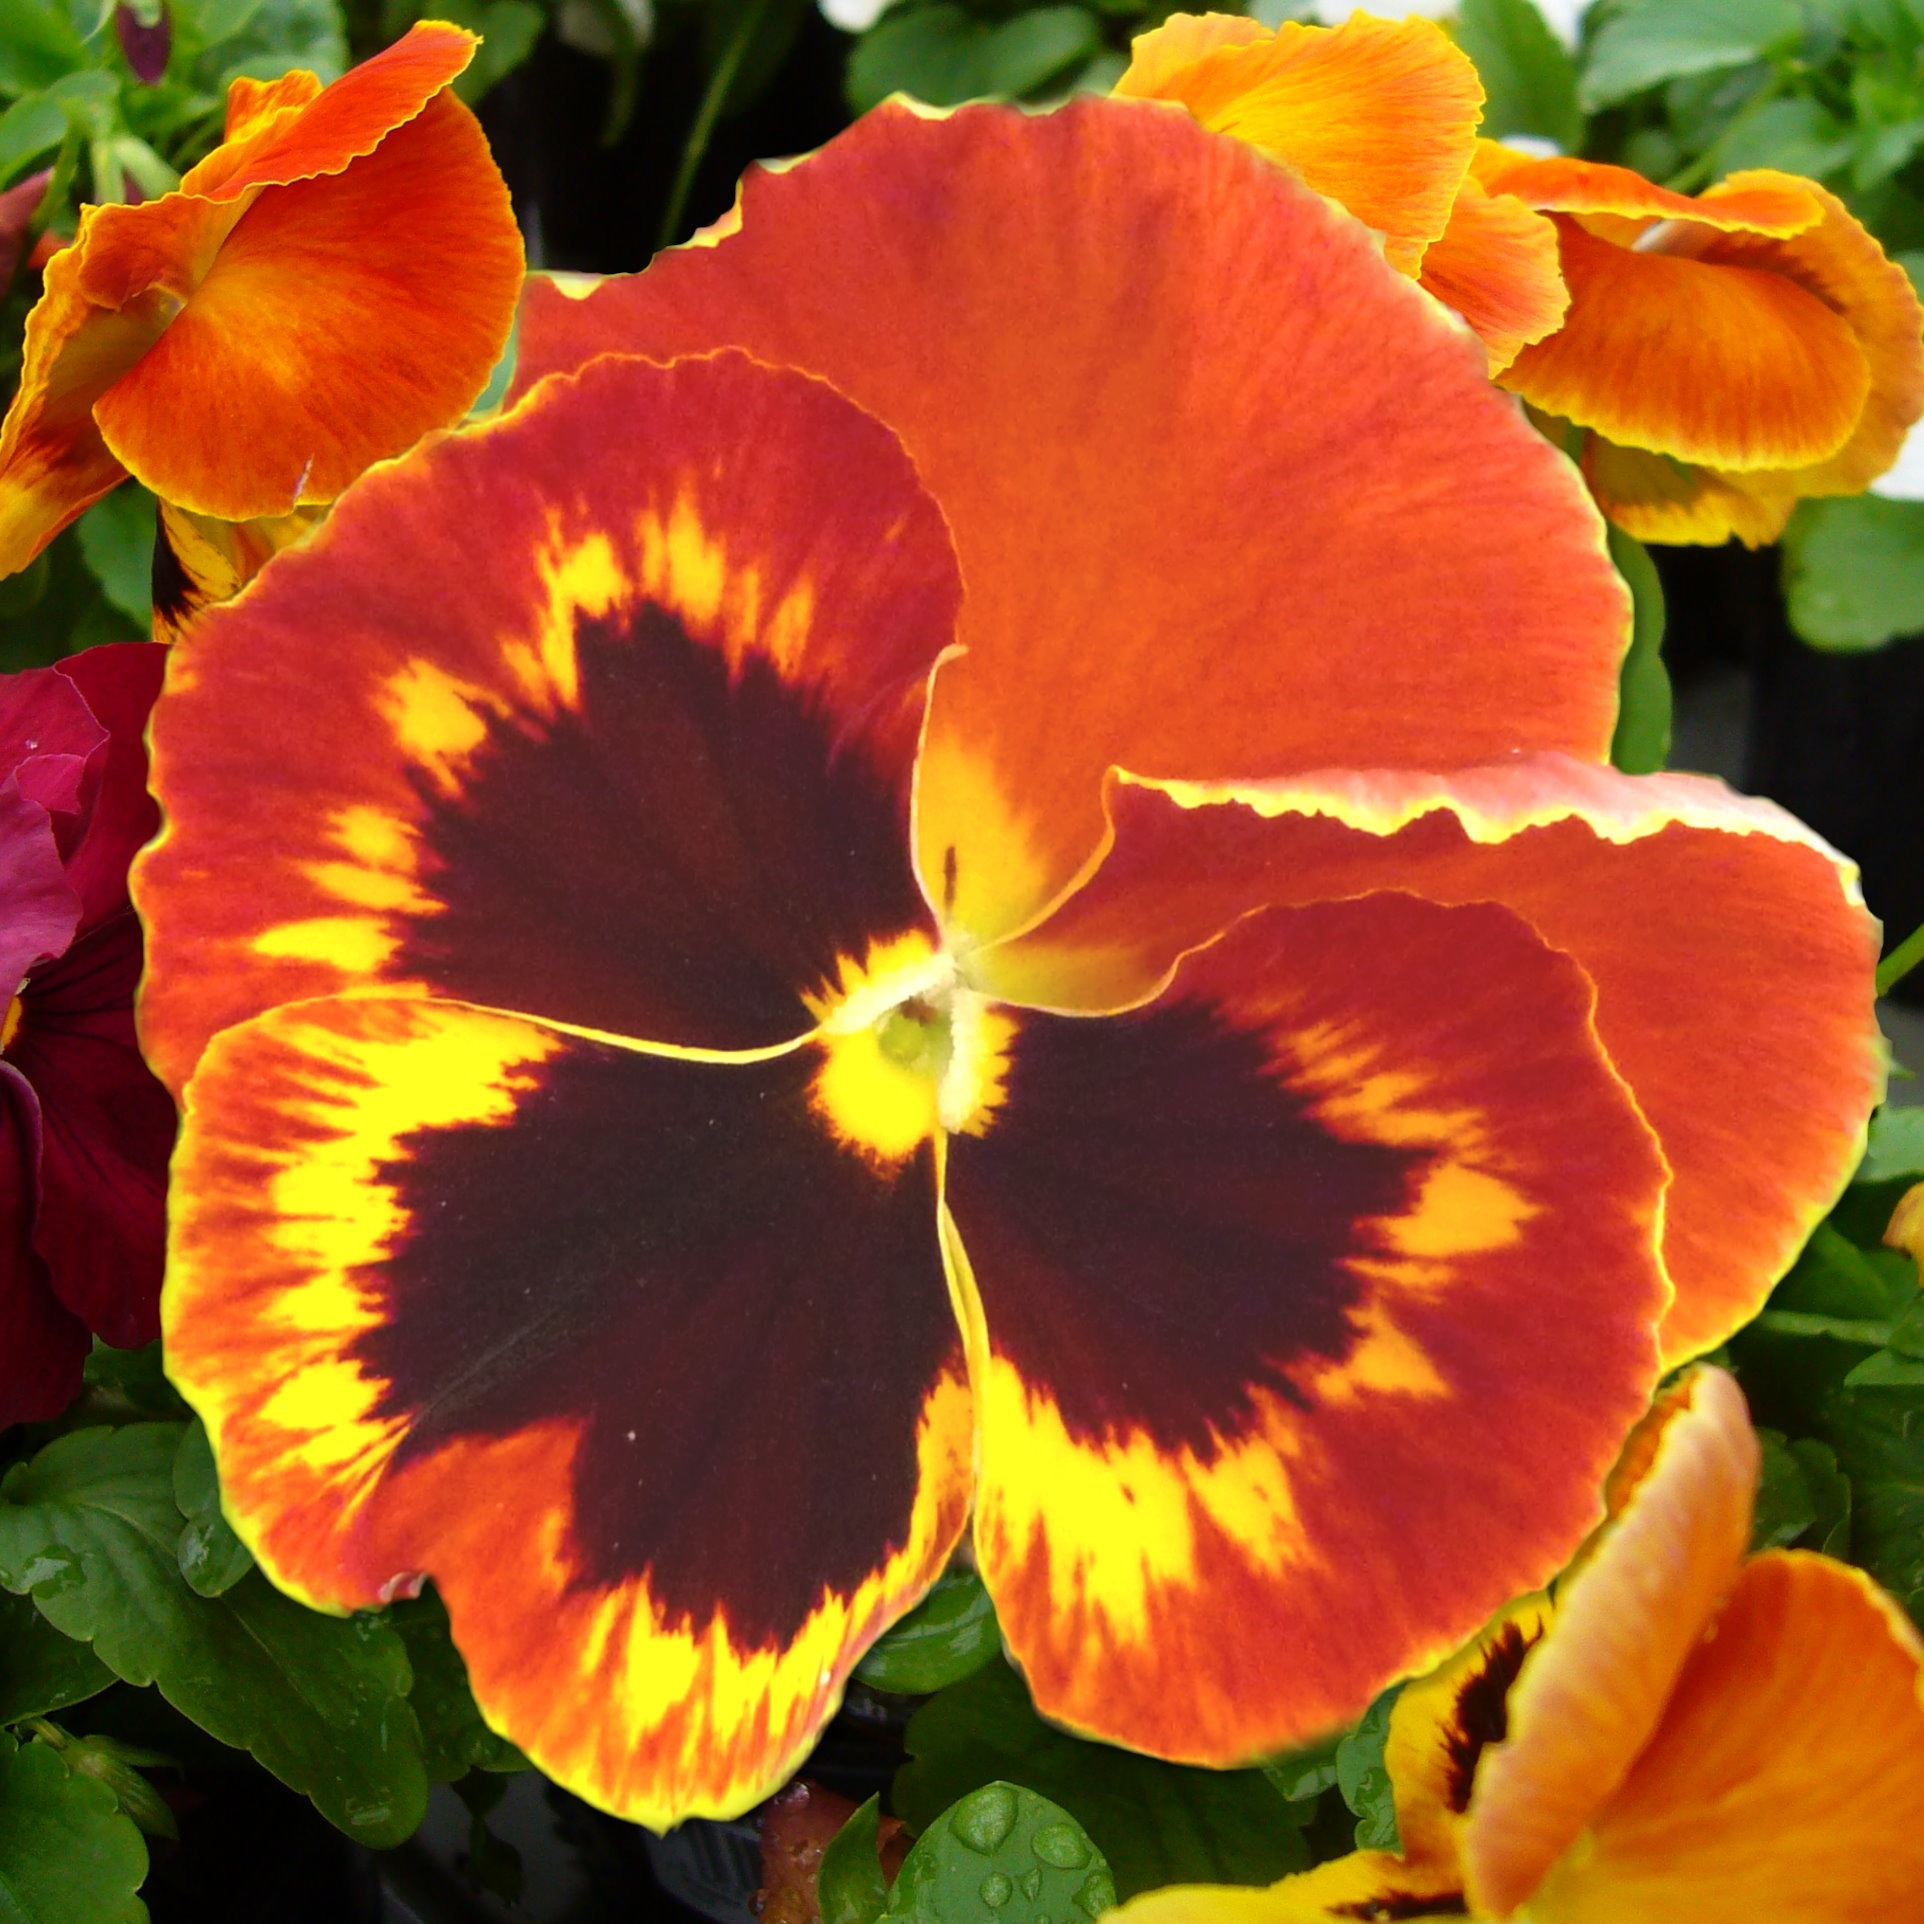
plant, flower, petal, bloom, orange, macro, botany, yellow, flora, close up, viola, macro photography, pansy, flowering plant, annual plant, land plant, violet family